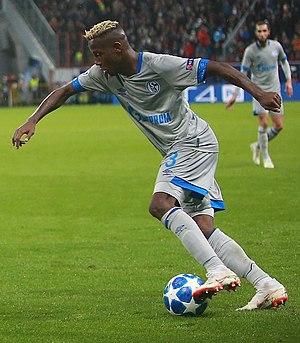
Hamza Mendyl est un footballeur international marocain né le 21 octobre 1997 à Casablanca au Maroc. Il évolue actuellement au poste de latéral gauche à Schalke 04. Il possède également la nationalité ivoirienne.